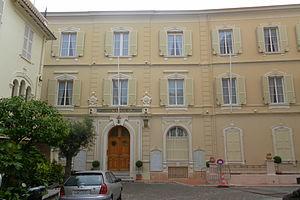
Les armoiries de Monaco se composent d'un blason fuselé d’argent et de gueules. Les tenants sont des frères mineurs chevelus, barbus et chaussés, portant chacun une épée levée, évoquent la conquête de Monaco en 1297 par François Grimaldi et ses compagnons déguisés en moines. La devise est celle des Grimaldi : « Deo Juvante » qui signifie « Avec l'aide de Dieu ».
La commune de Monaco est la seule commune de la principauté de Monaco. Elle occupe la totalité de la superficie de la principauté et dispose de compétences et d'institutions propres.